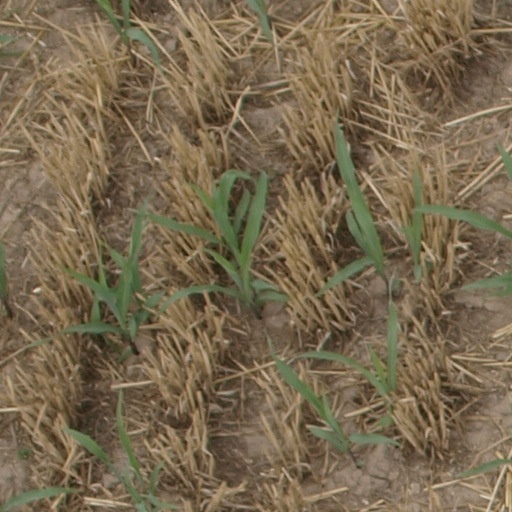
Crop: maize; corn